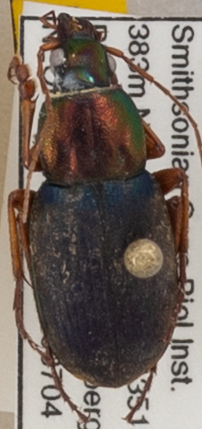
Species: Chlaenius emarginatus
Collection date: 2019-07-04
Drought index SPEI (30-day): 0.17
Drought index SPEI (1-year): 2.09
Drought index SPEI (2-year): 2.09